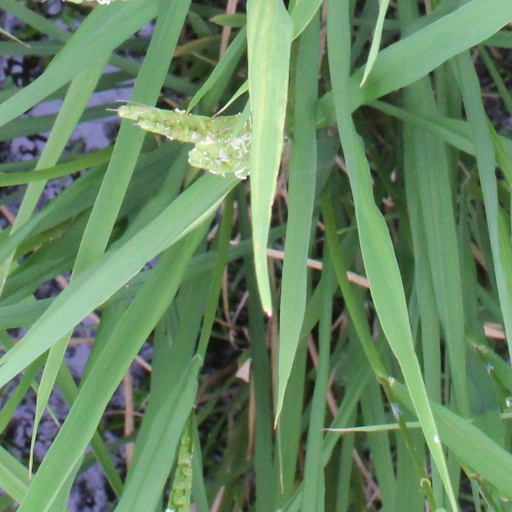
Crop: rice